Fireteam 2200

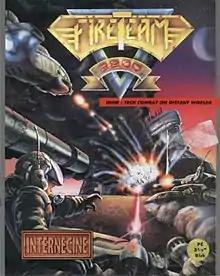

"Fireteam 2200" is a game in which ground combat in the 23rd century can be played against the computer, or using a modem it can be played as a two-player game or head-to-head.